Letterkenny Township, Pennsylvania

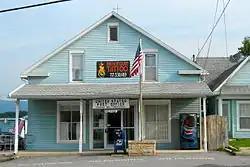
Pleasant Hall post office

The median income for a household in the township was $40,897, and the median income for a family was $44,545. Males had a median income of $30,431 compared with that of $21,875 for females.